Milwaukee crime family

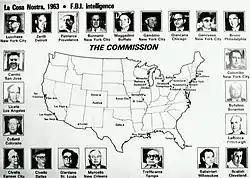
1963 FBI La Cosa Nostra chart

At the time he became boss, Balistrieri was overseeing a lucrative loansharking racket, held a monopoly over illegal sports betting in Milwaukee, and also had significant influence in the vending machine business. Seeking to increase the family's wealth and influence, Balistrieri imposed a "street tax" upon gambling racketeers as well as several legitimate businesses in Milwaukee, recruiting Joseph Gurera and Sebastian "Buster" Balestrere from Kansas City to enforce the protection racket. Balistrieri caused discontent in the family by promoting the newly-arrived Gurera to the rank of "capodecina" as well as abolishing the "sagia" process and ruling in an autocratic fashion. He was protected from any insurrection, however, by his close relationship with leaders in the Chicago Outfit, especially Felix "Milwaukee Phil" Alderisio. From the 1960s until the 1980s, Balistrieri and his associates controlled almost a dozen bars, including some of Wisconsin's earliest gay bars.